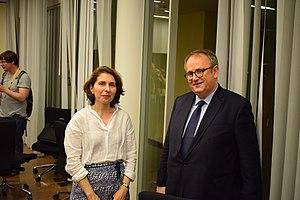
Marie-Hélène Teylouni, Consule de France au Japon, et Jean-Yves Leconte, Sénateur des Français établis hors de France, à l'apéritif de bienvenue organisé par l'association Français du Monde (ADFE Tokyo)
Jean-Yves Leconte, né le 31 octobre 1966 à Paris, est un homme politique français.